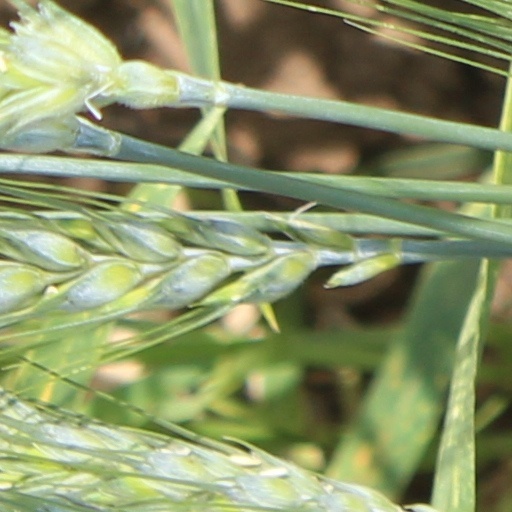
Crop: wheat